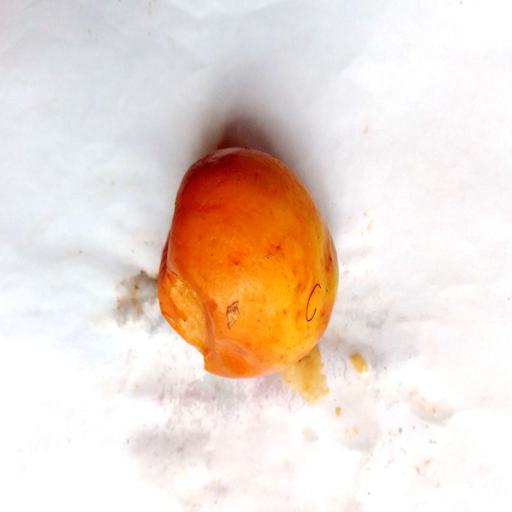
Label: bruised